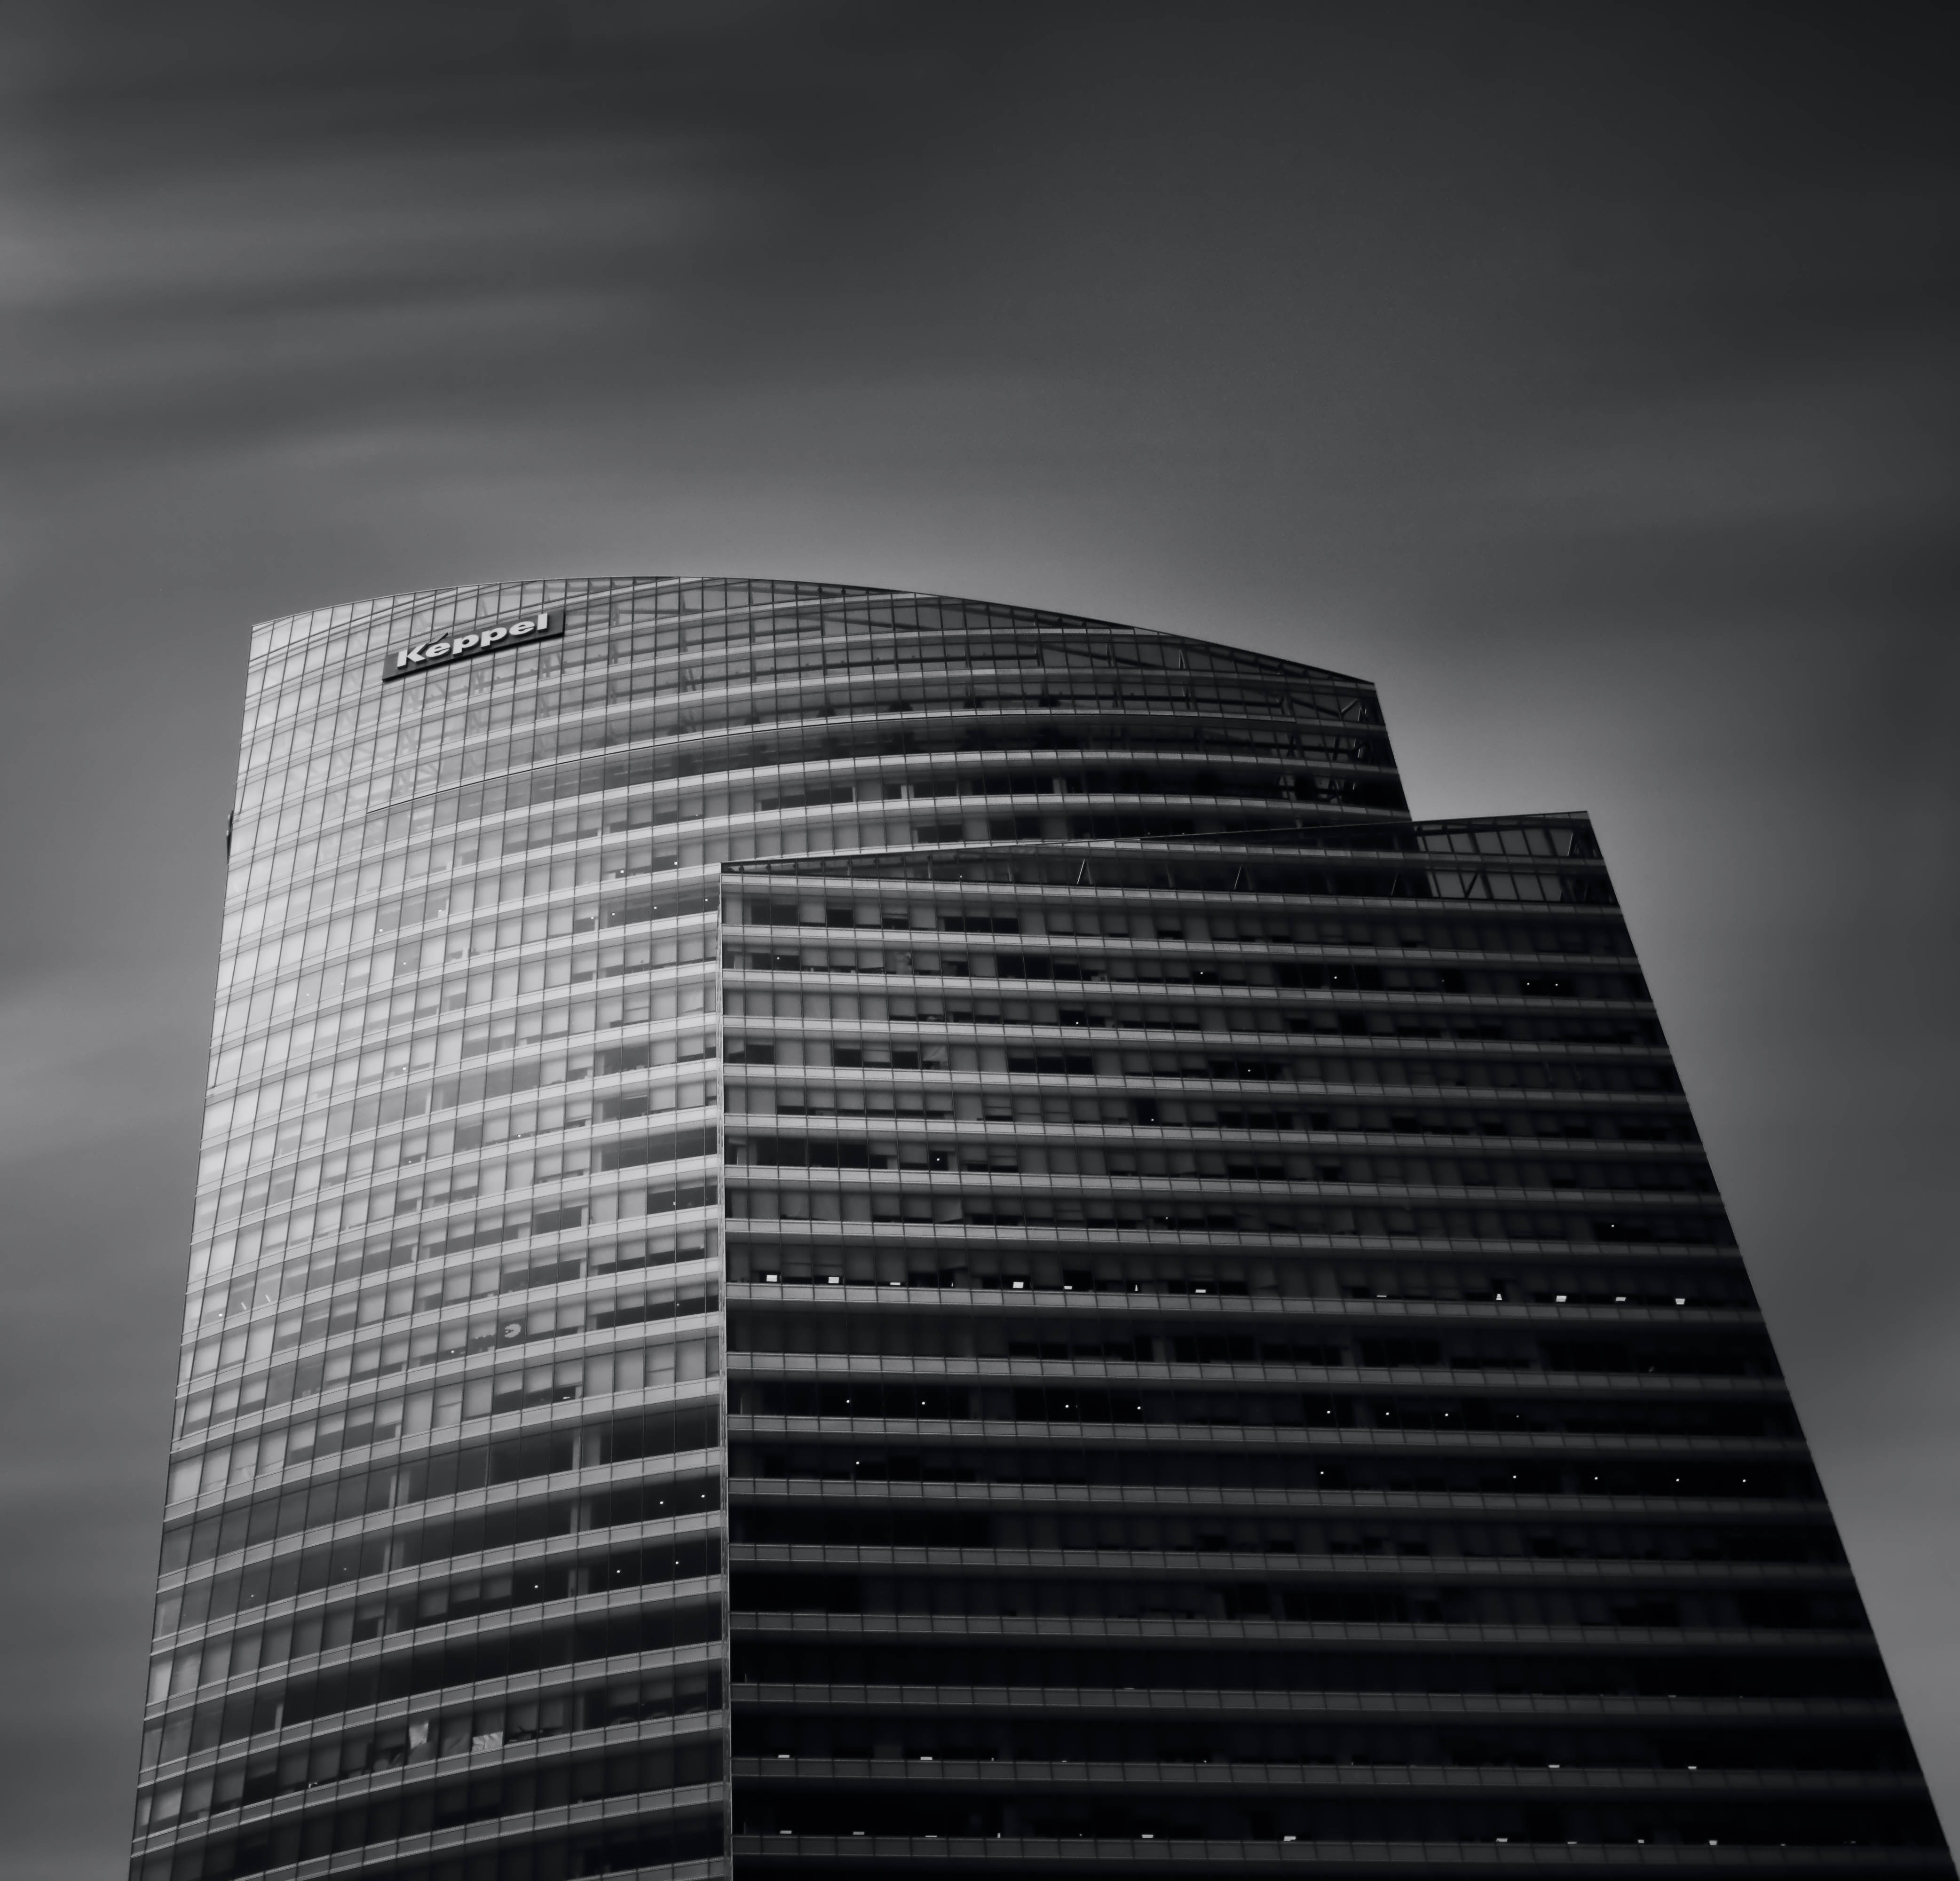
black and white, architecture, sky, white, building, city, skyscraper, downtown, daytime, line, reflection, darkness, black, monochrome, tower block, outdoors, bw, long, blackandwhite, clouds, exposure, symmetry, sony, longexposure, ndfilter, nd, singapore, shape, cbd, a6000, rafflesplace, metropolis, singapura, 16mm50mm, monochrome photography, brutalist architecture